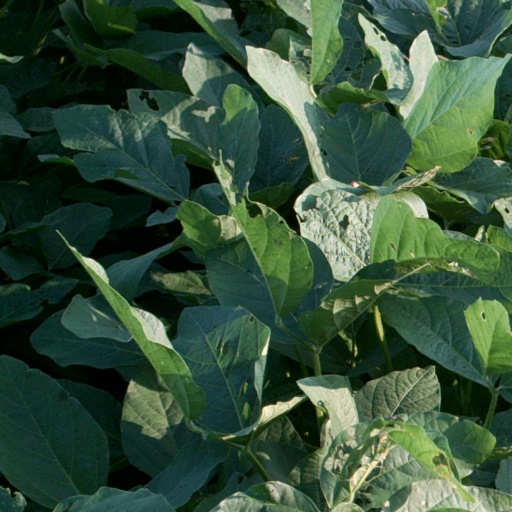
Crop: soybean